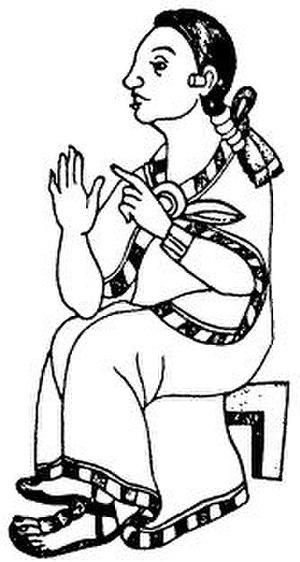
Xicotencatl Iᵉʳ également appelé Xicotencatl l'Ancien, né vers le 11 Maison et mort vers le 4 Lapin, était un tlatoani de Tizatlan, l'une des cités membres de la confédération précolombienne de Tlaxcala, aujourd'hui au Mexique.